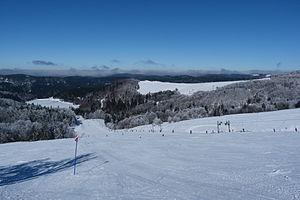
Piste de ski du Kastelberg dans la station La Bresse-Hohneck (Vosges).
Le lac de la Lande est un lac artificiel et un barrage hydroélectrique situé sur la commune de La Bresse, dans les Vosges.
Situé sur la commune de La Bresse, le domaine skiable de La Bresse Hohneck est le plus grand du massif des Vosges et du Nord-Est de la France, par son étendue et sa fréquentation. Il est exploité par la société Labellemontagne.
Les Vosges [voːʒ] sont un massif de moyennes montagnes du Nord-Est de la France qui sépare le plateau lorrain de la plaine d'Alsace. D'origine varisque et majoritairement constituées de grès et de granite, elles atteignent des altitudes modestes culminant à 1 423 mètres au Grand Ballon.